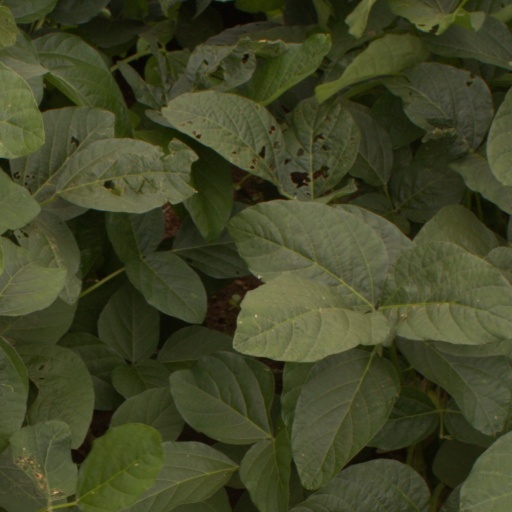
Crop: soybean